Kurt Leimer

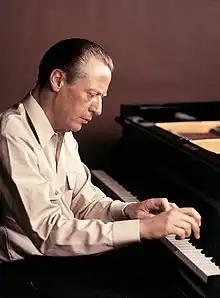

Kurt Leimer demonstrated musical talent from a young age. His great-uncle, Karl Leimer, was instructor to educator Walter Gieseking who together published several piano textbooks. His talent was recognized by Gieseking, Carl Schuricht, and Wilhelm Furtwängler who helped launch his career as a concert pianist. At the age of 18, he received a scholarship to the Berlin Conservatory, where he studied alongside Vladimir Horbowski and Winfried Wolf. The same year, 1938, Leimer made his concert debut in Berlin. In 1939, he continued his studies under Edwin Fischer.